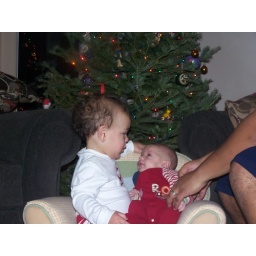
the boys in front of the our tree